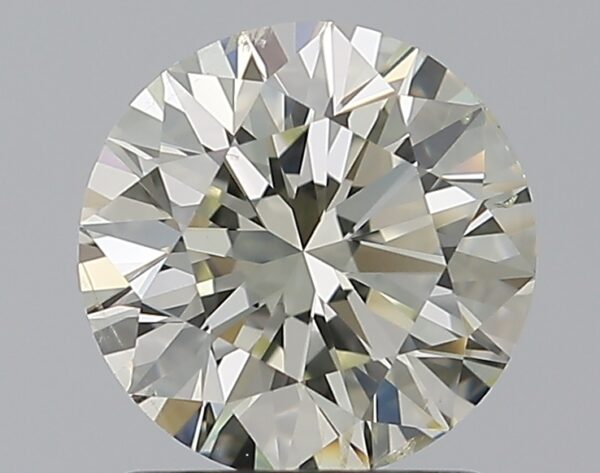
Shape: round
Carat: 1.2
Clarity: SI2
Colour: M
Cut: EX
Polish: EX
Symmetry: EX
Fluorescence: F
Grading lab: GIA
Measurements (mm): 6.77 x 6.81 x 4.24